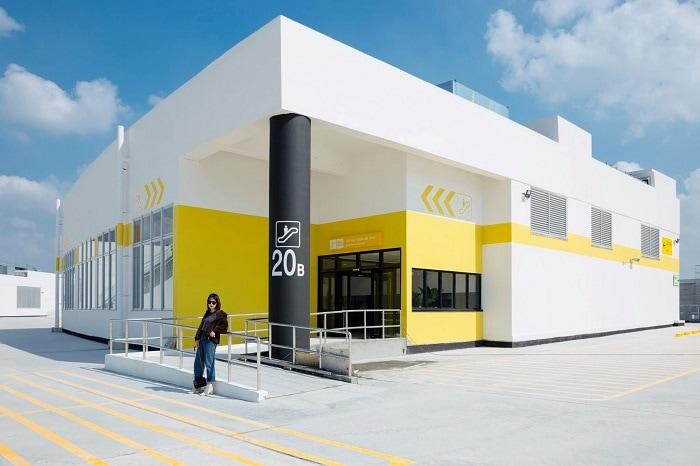
có một cô gái đang xuất hiện ở lan can lkôí đi vào toà nhà